Kehne Ko Humsafar Hain

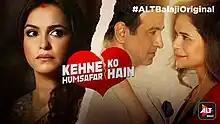

Kehne Ko Humsafar Hain is an Indian Hindi web series produced by Shristi Arya Behl and Goldie Behl for Ekta Kapoor's video on demand platforms ZEE5 and ALTBalaji. The series stars actors Ronit Roy, Mona Singh, and Gurdeep Kohli.